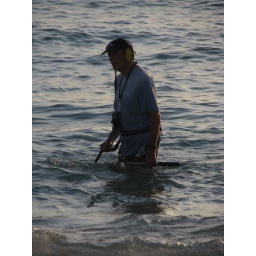
metal detector under water on waikiki beach